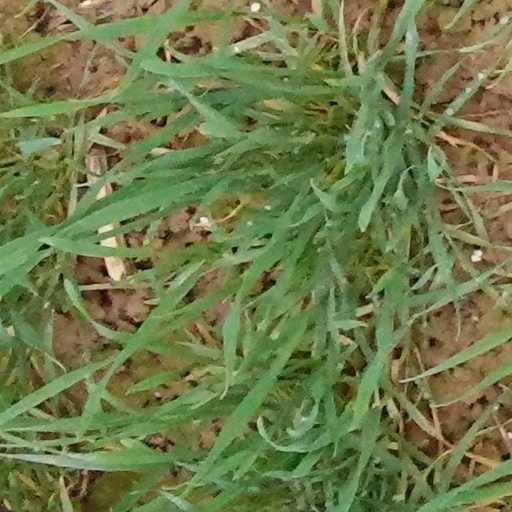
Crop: wheat